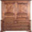
Label: wardrobe